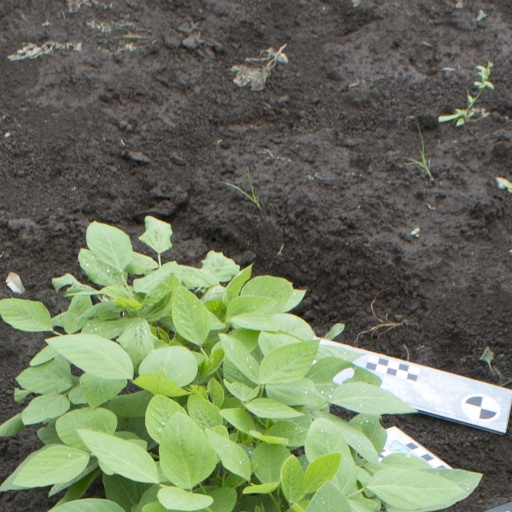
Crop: soybean